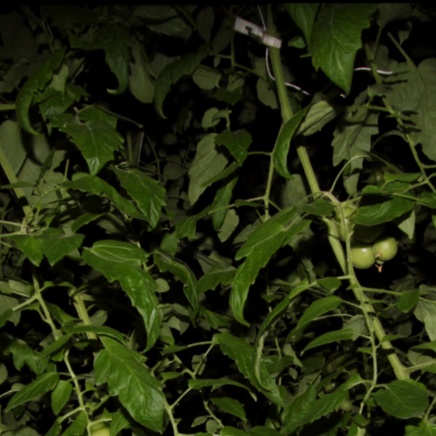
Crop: tomato